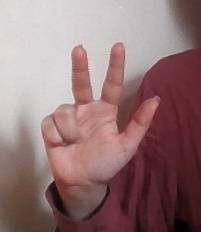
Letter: al